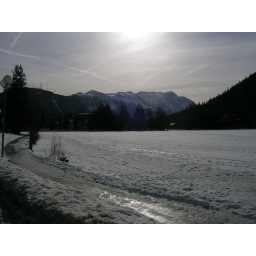
We've been here in summer and taken a rowing boat out on the lake